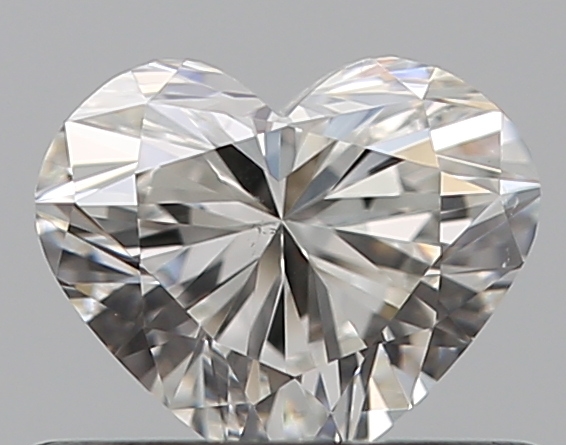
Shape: heart
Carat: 0.5
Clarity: VS2
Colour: G
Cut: EX
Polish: EX
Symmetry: VG
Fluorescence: N
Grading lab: GIA
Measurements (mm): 4.77 x 5.67 x 3.33